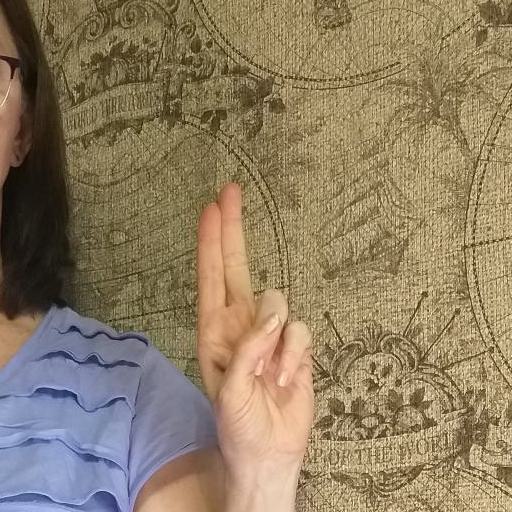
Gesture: two_up